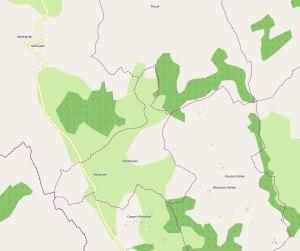
Sembouès est une commune française située dans le département du Gers en région Occitanie.